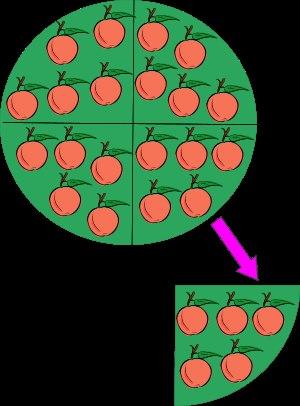
La division est une opération mathématique qui, à deux nombres a et b, associe un troisième nombre, appelé quotient ou rapport, et qui peut être notée :